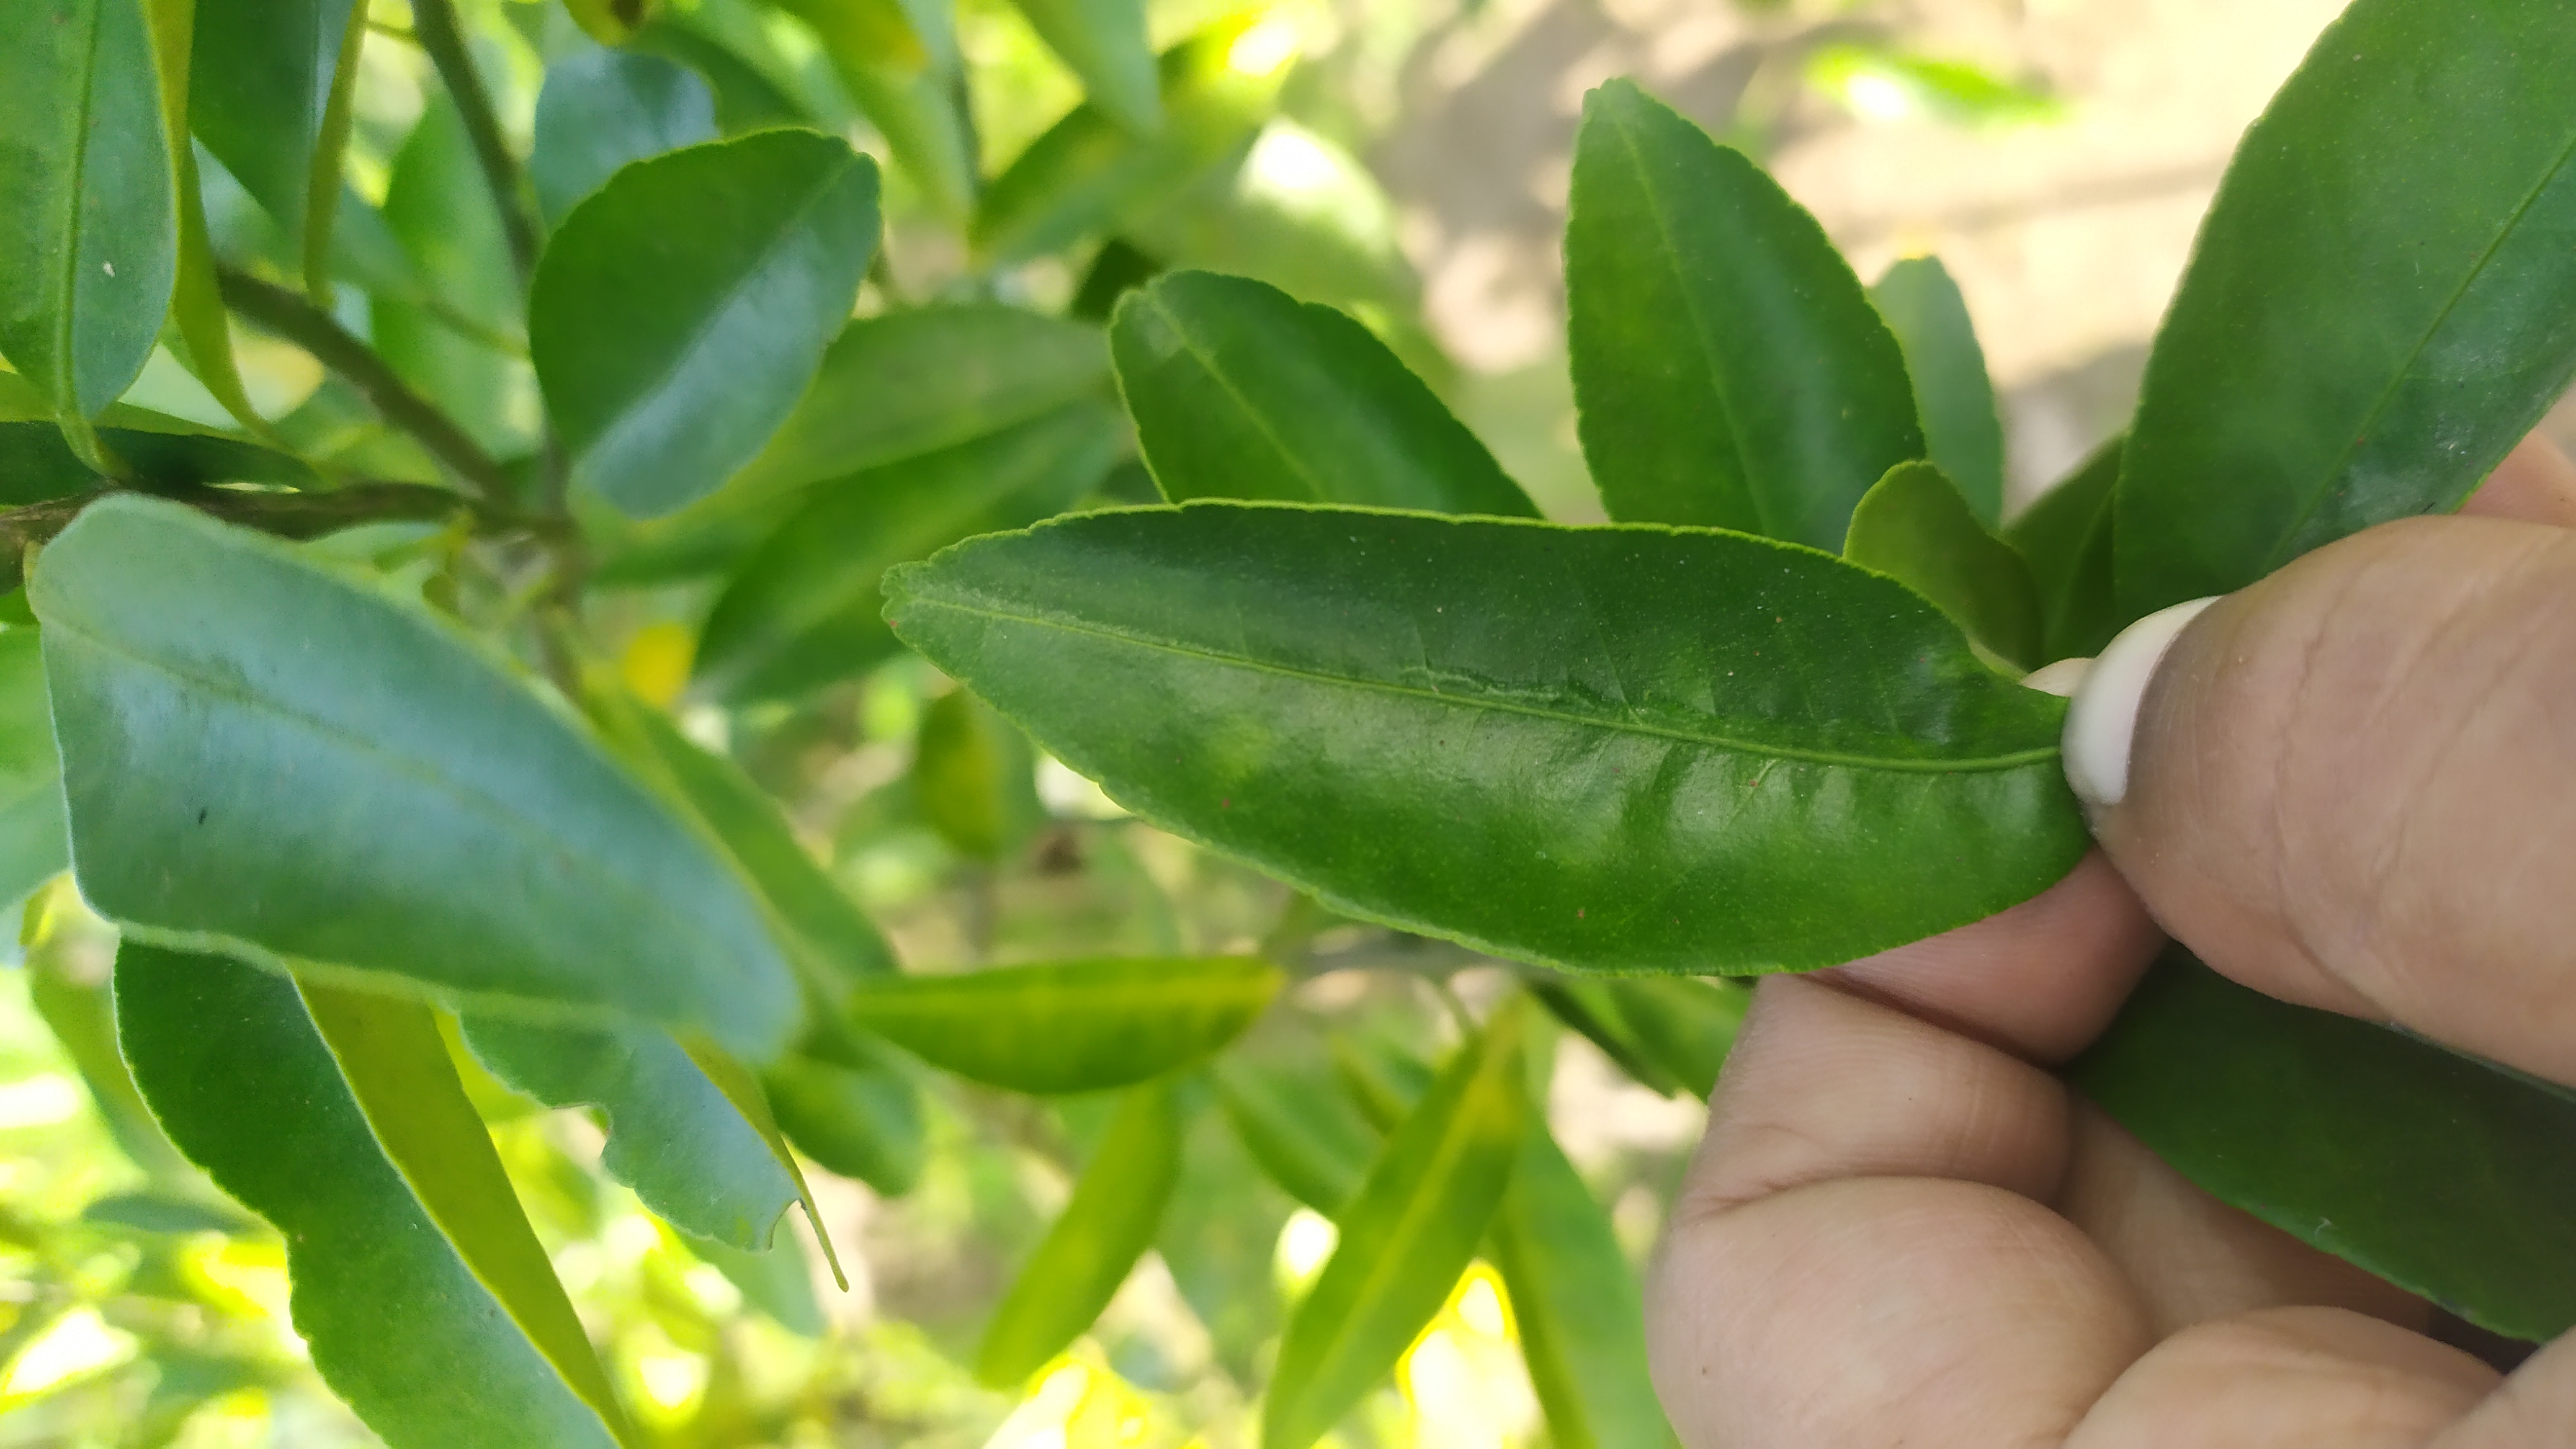
Mandarin leaf variety: Mandaring